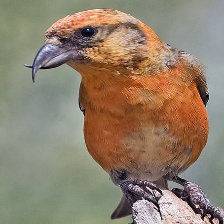
Species: RED CROSSBILL
Scientific name: LOXIA CURVIROSTRA